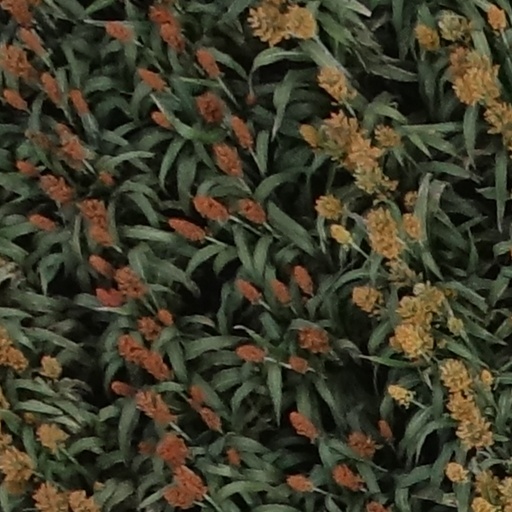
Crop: sorghum